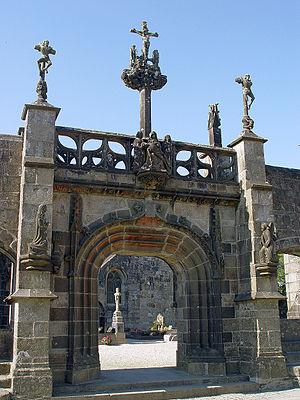
La Martyre (Bretagne, Finistère) Enclos paroissial: L'église Saint-Salomon est précédée d'une porte de cimetière à arc surbaissé surmontée d'une balustrade et couronnée par un calvaire. De part et d'autre de l'entrée: l'Annonciation: Marie à gauche et l'archange Gabriel à droite. This building is classé au titre des Monuments Historiques. It is indexed in the Base Mérimée, a database of architectural heritage maintained by the French Ministry of Culture,
Une porte triomphale est l'entrée monumentale d'un site particulier, par exemple un enclos paroissial en Bretagne. Le nom est aussi donné à l'entrée monumentale d'une enceinte de palais ou d'autres lieux sacrés.
La Martyre [lamaʁtiʁ] est une commune du département du Finistère, dans la région Bretagne, en France.
L'église Saint-Salomon est une église catholique située à La Martyre, en France.